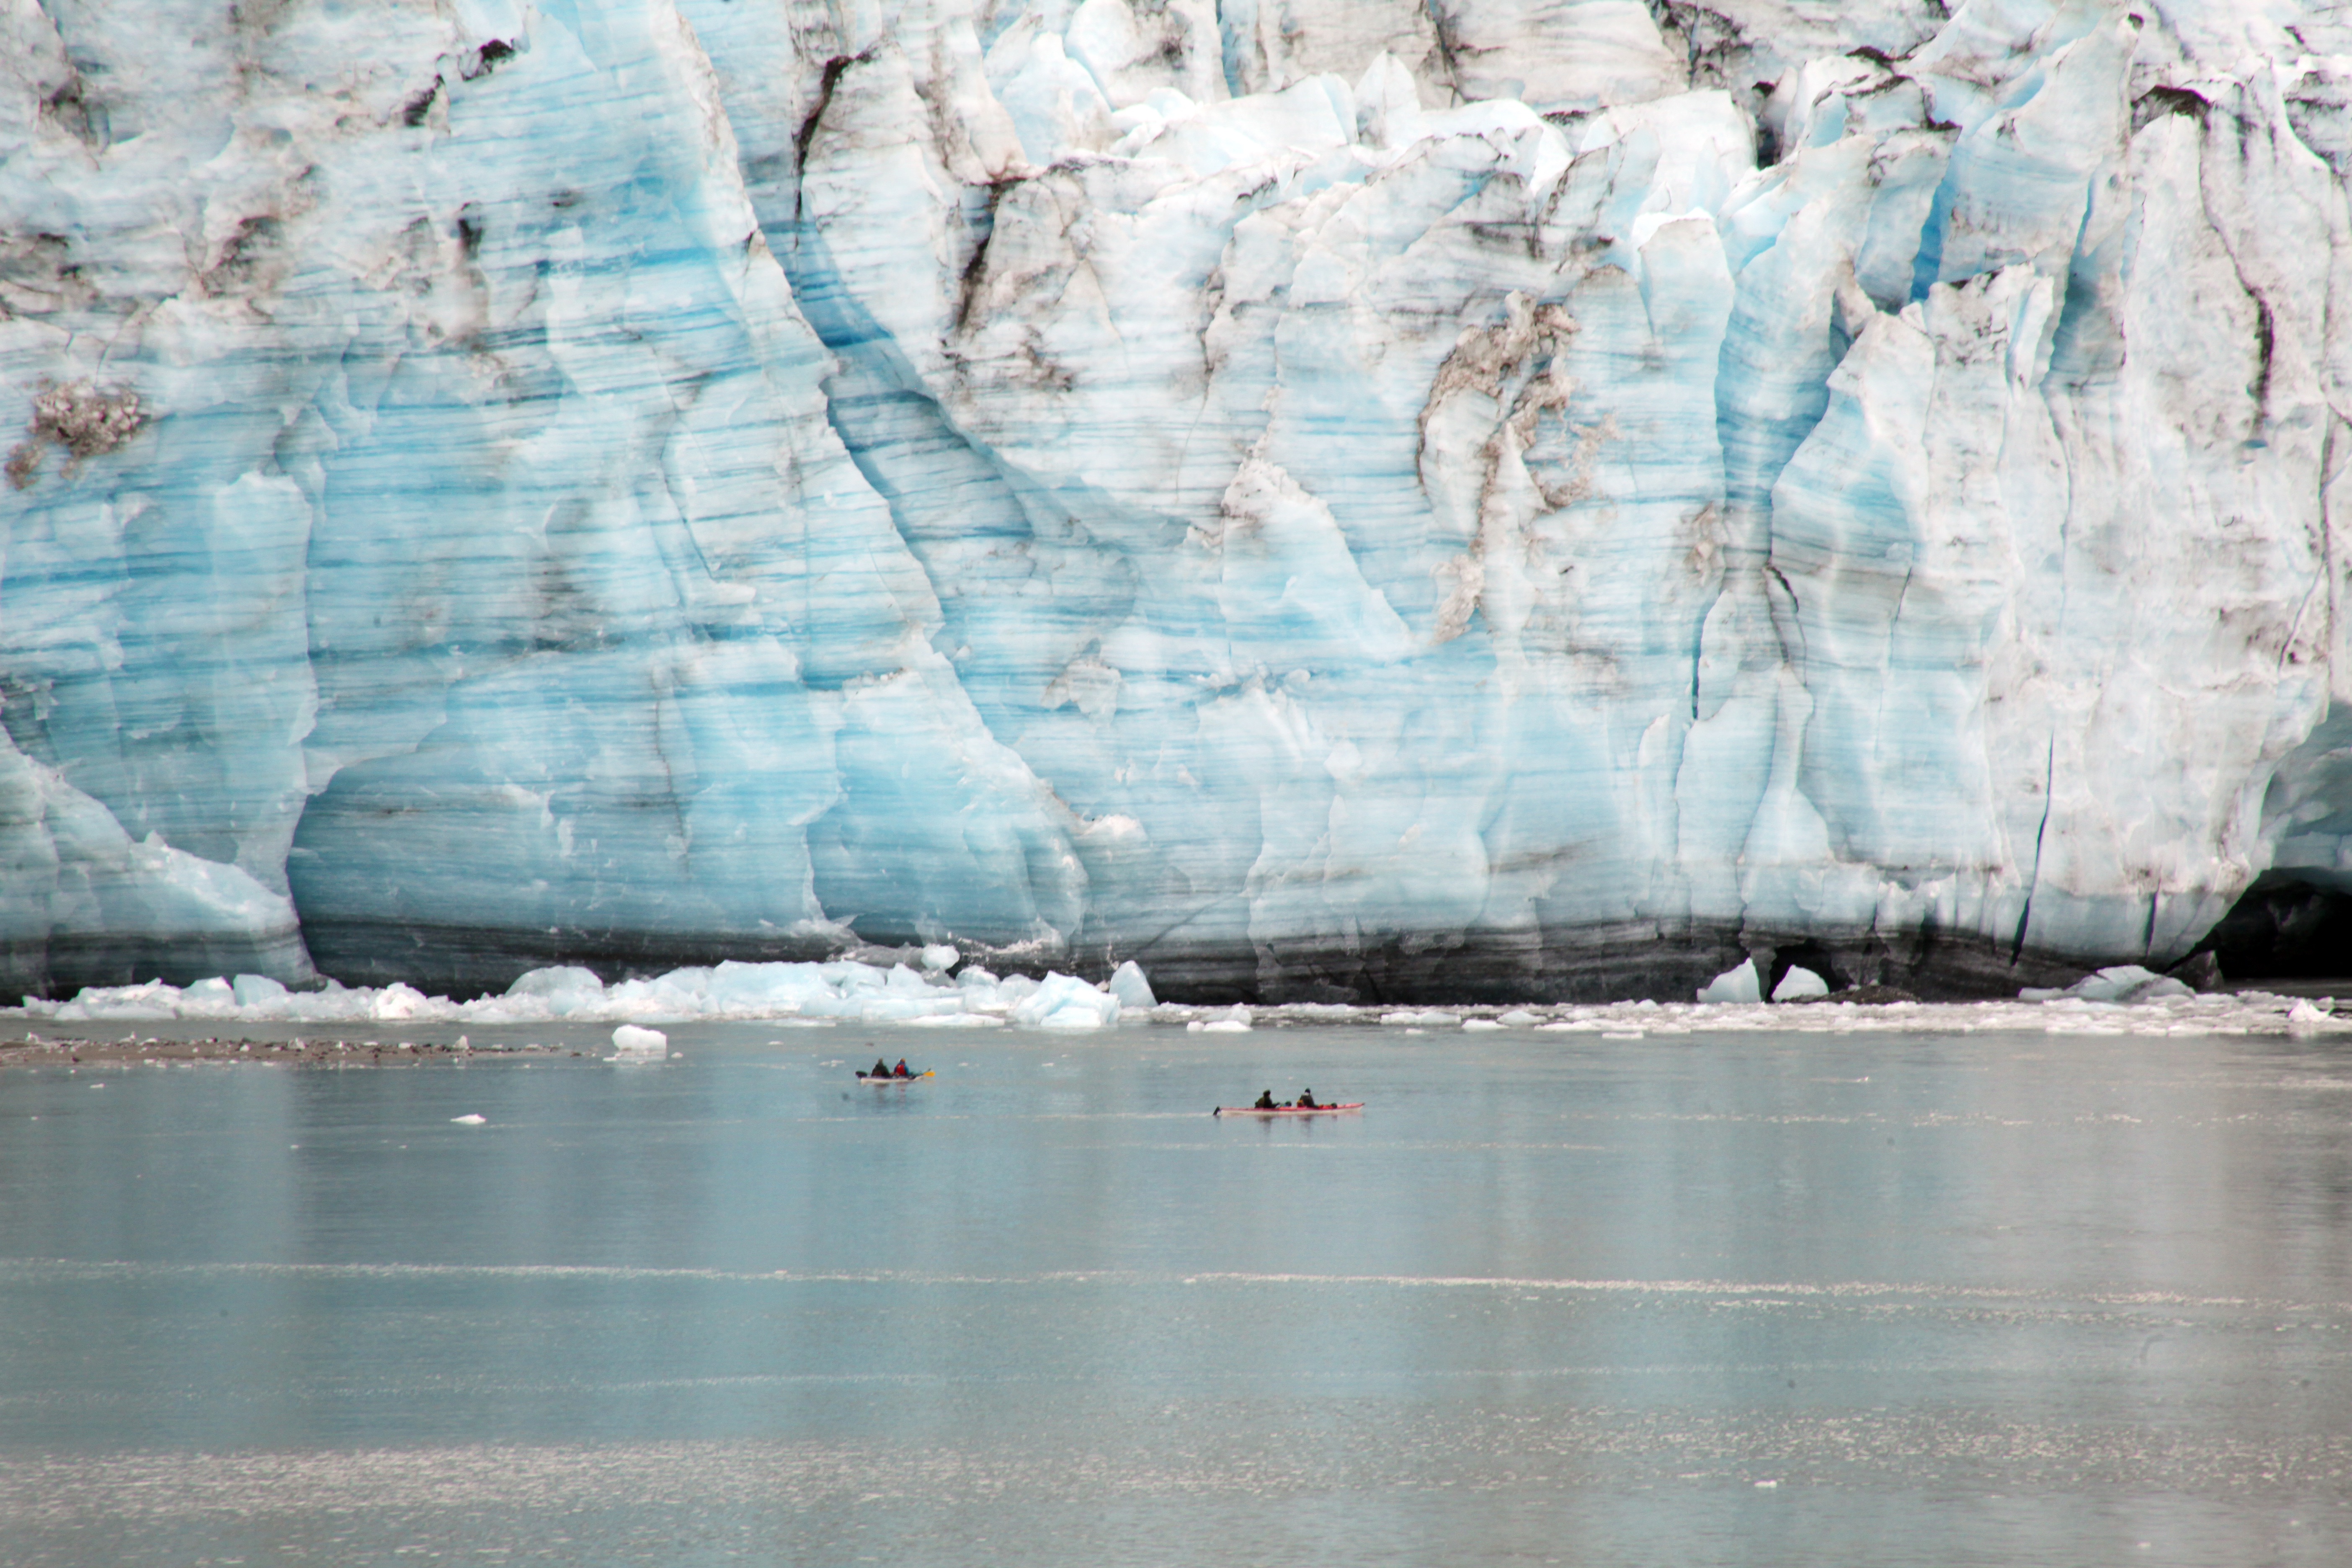
sea, water, formation, ice, reflection, glacier, landform, geographical feature, glacial landform